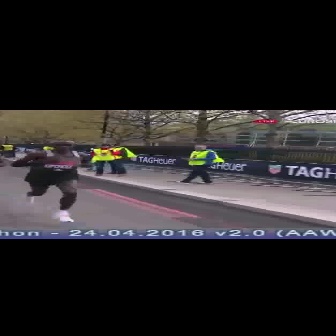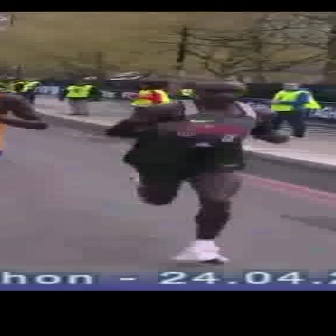
  Please identify the target specified by the bounding box [10,139,92,221] in the first image and locate it in the second image. Return the coordinates in [x_min,y_min,x_max,y_max] format.
Answer: [104,79,289,264]